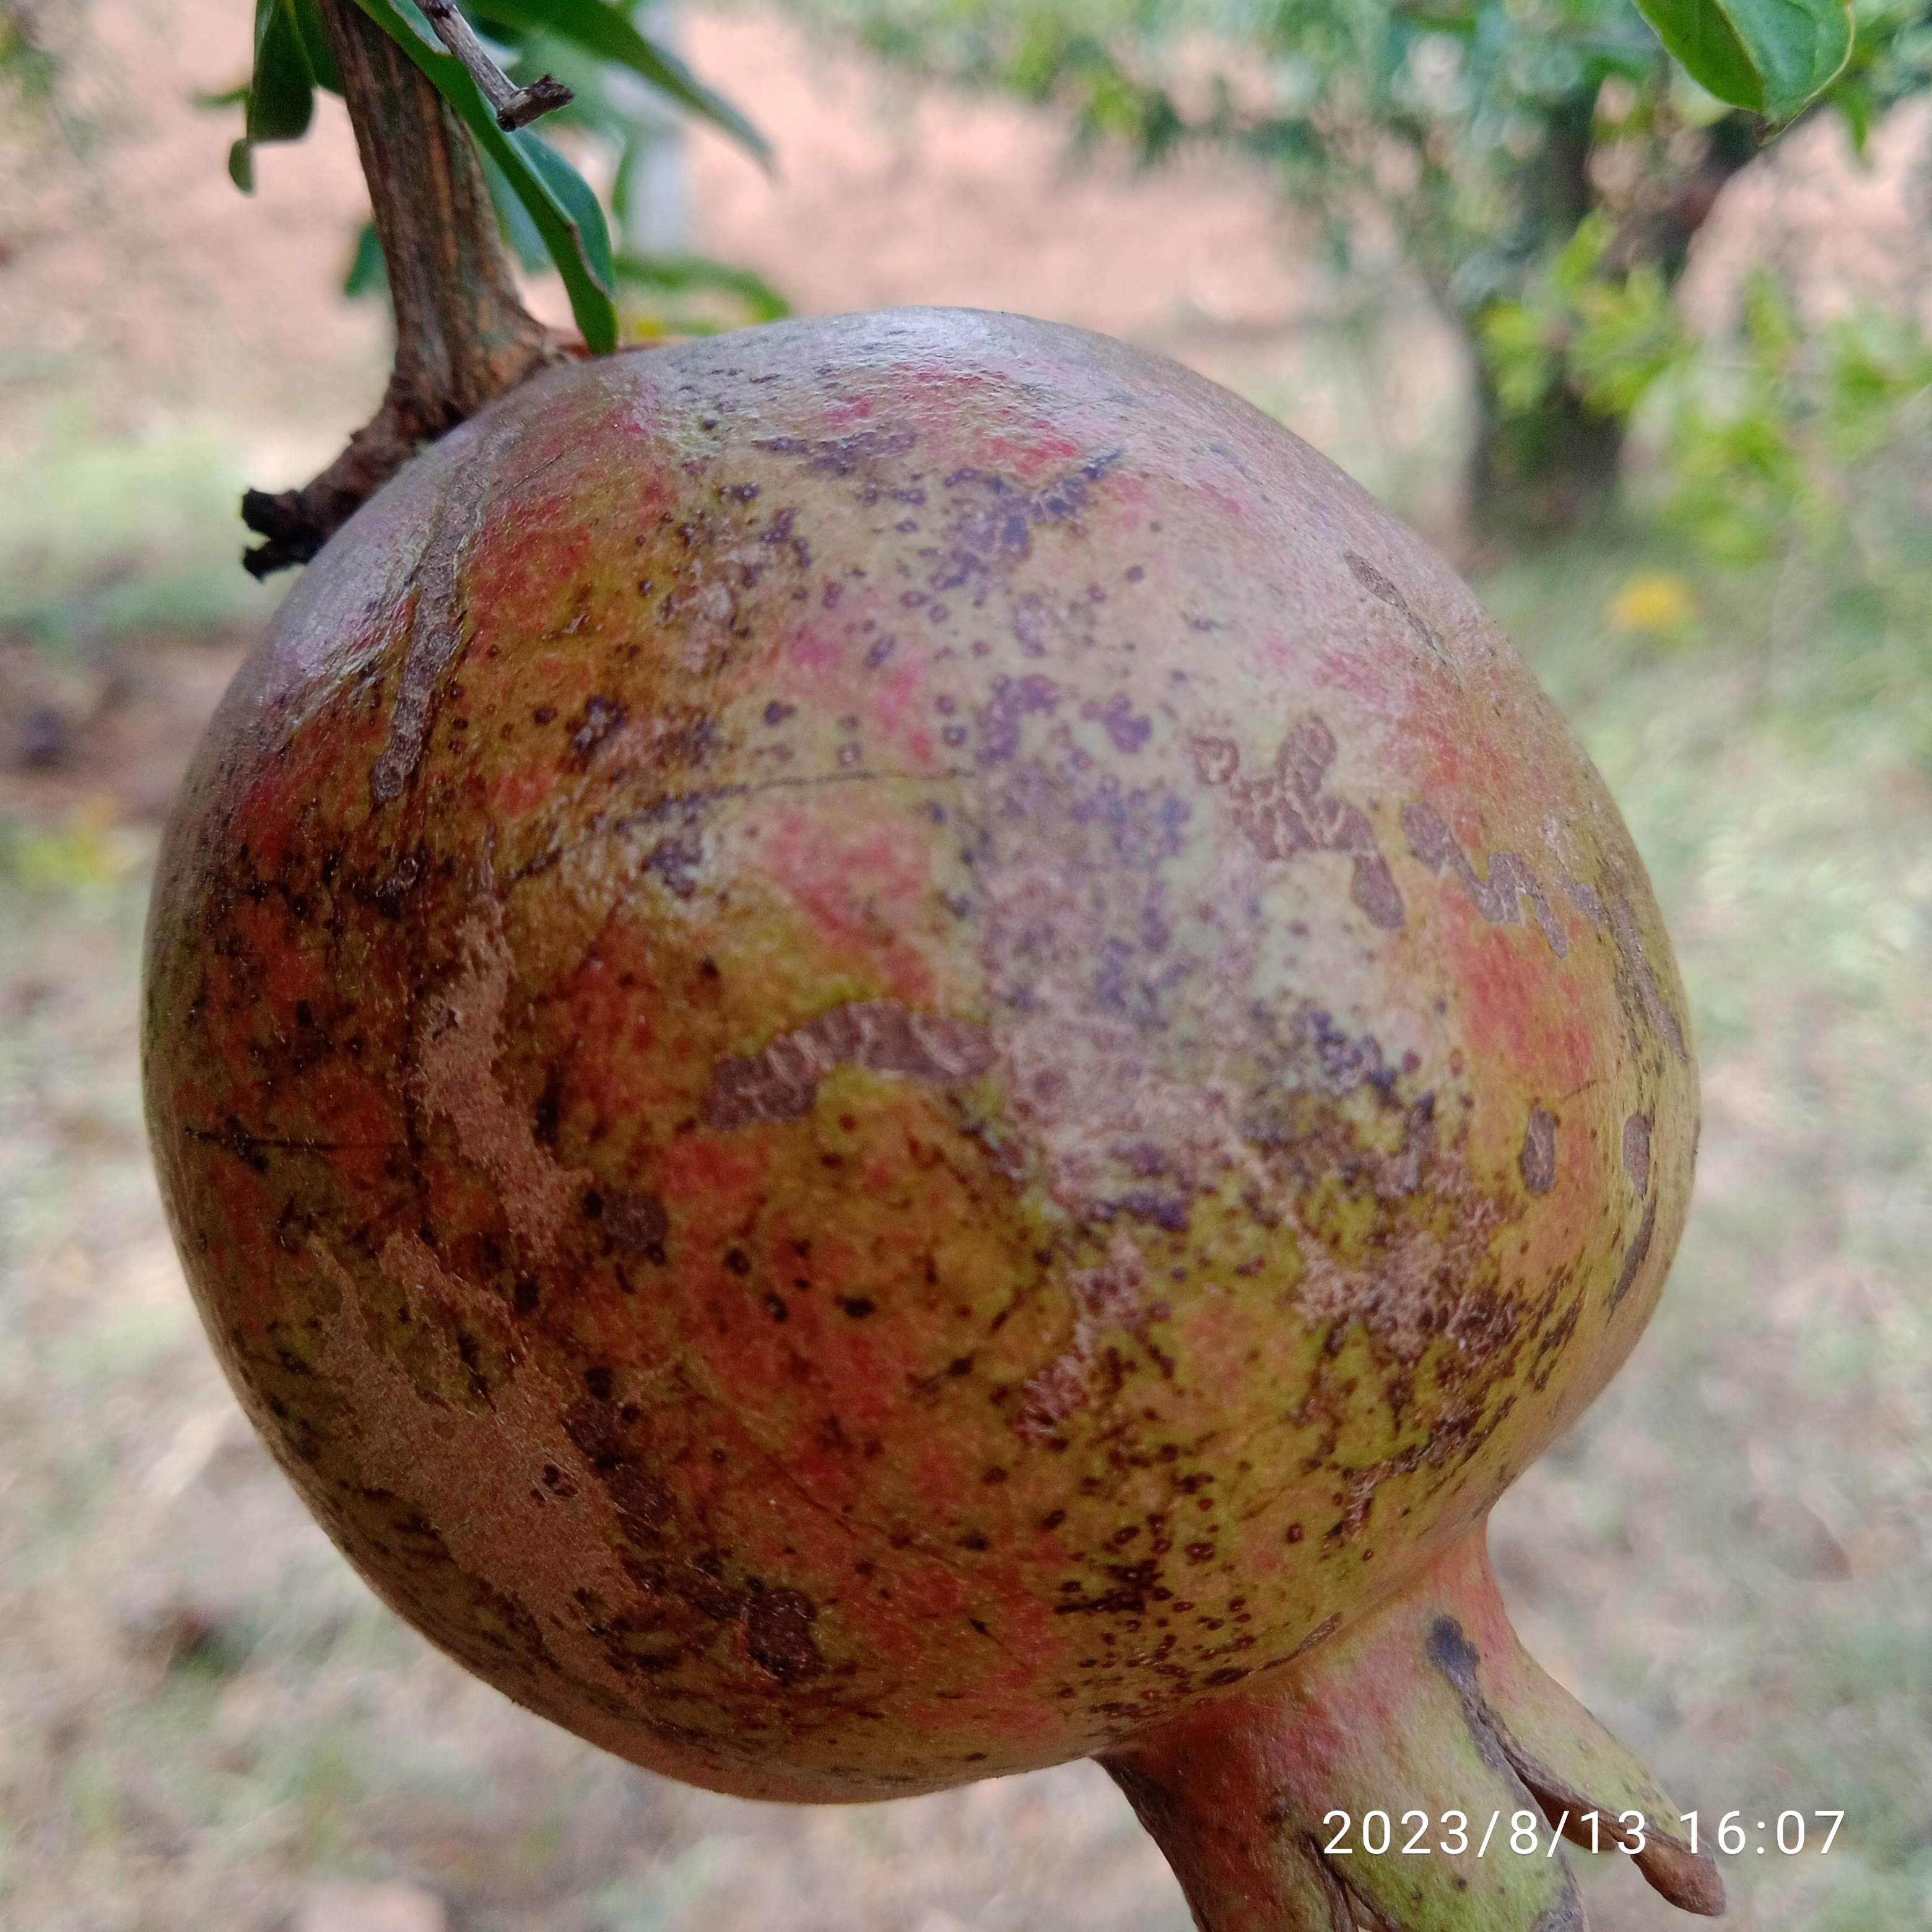
Label: Cercospora